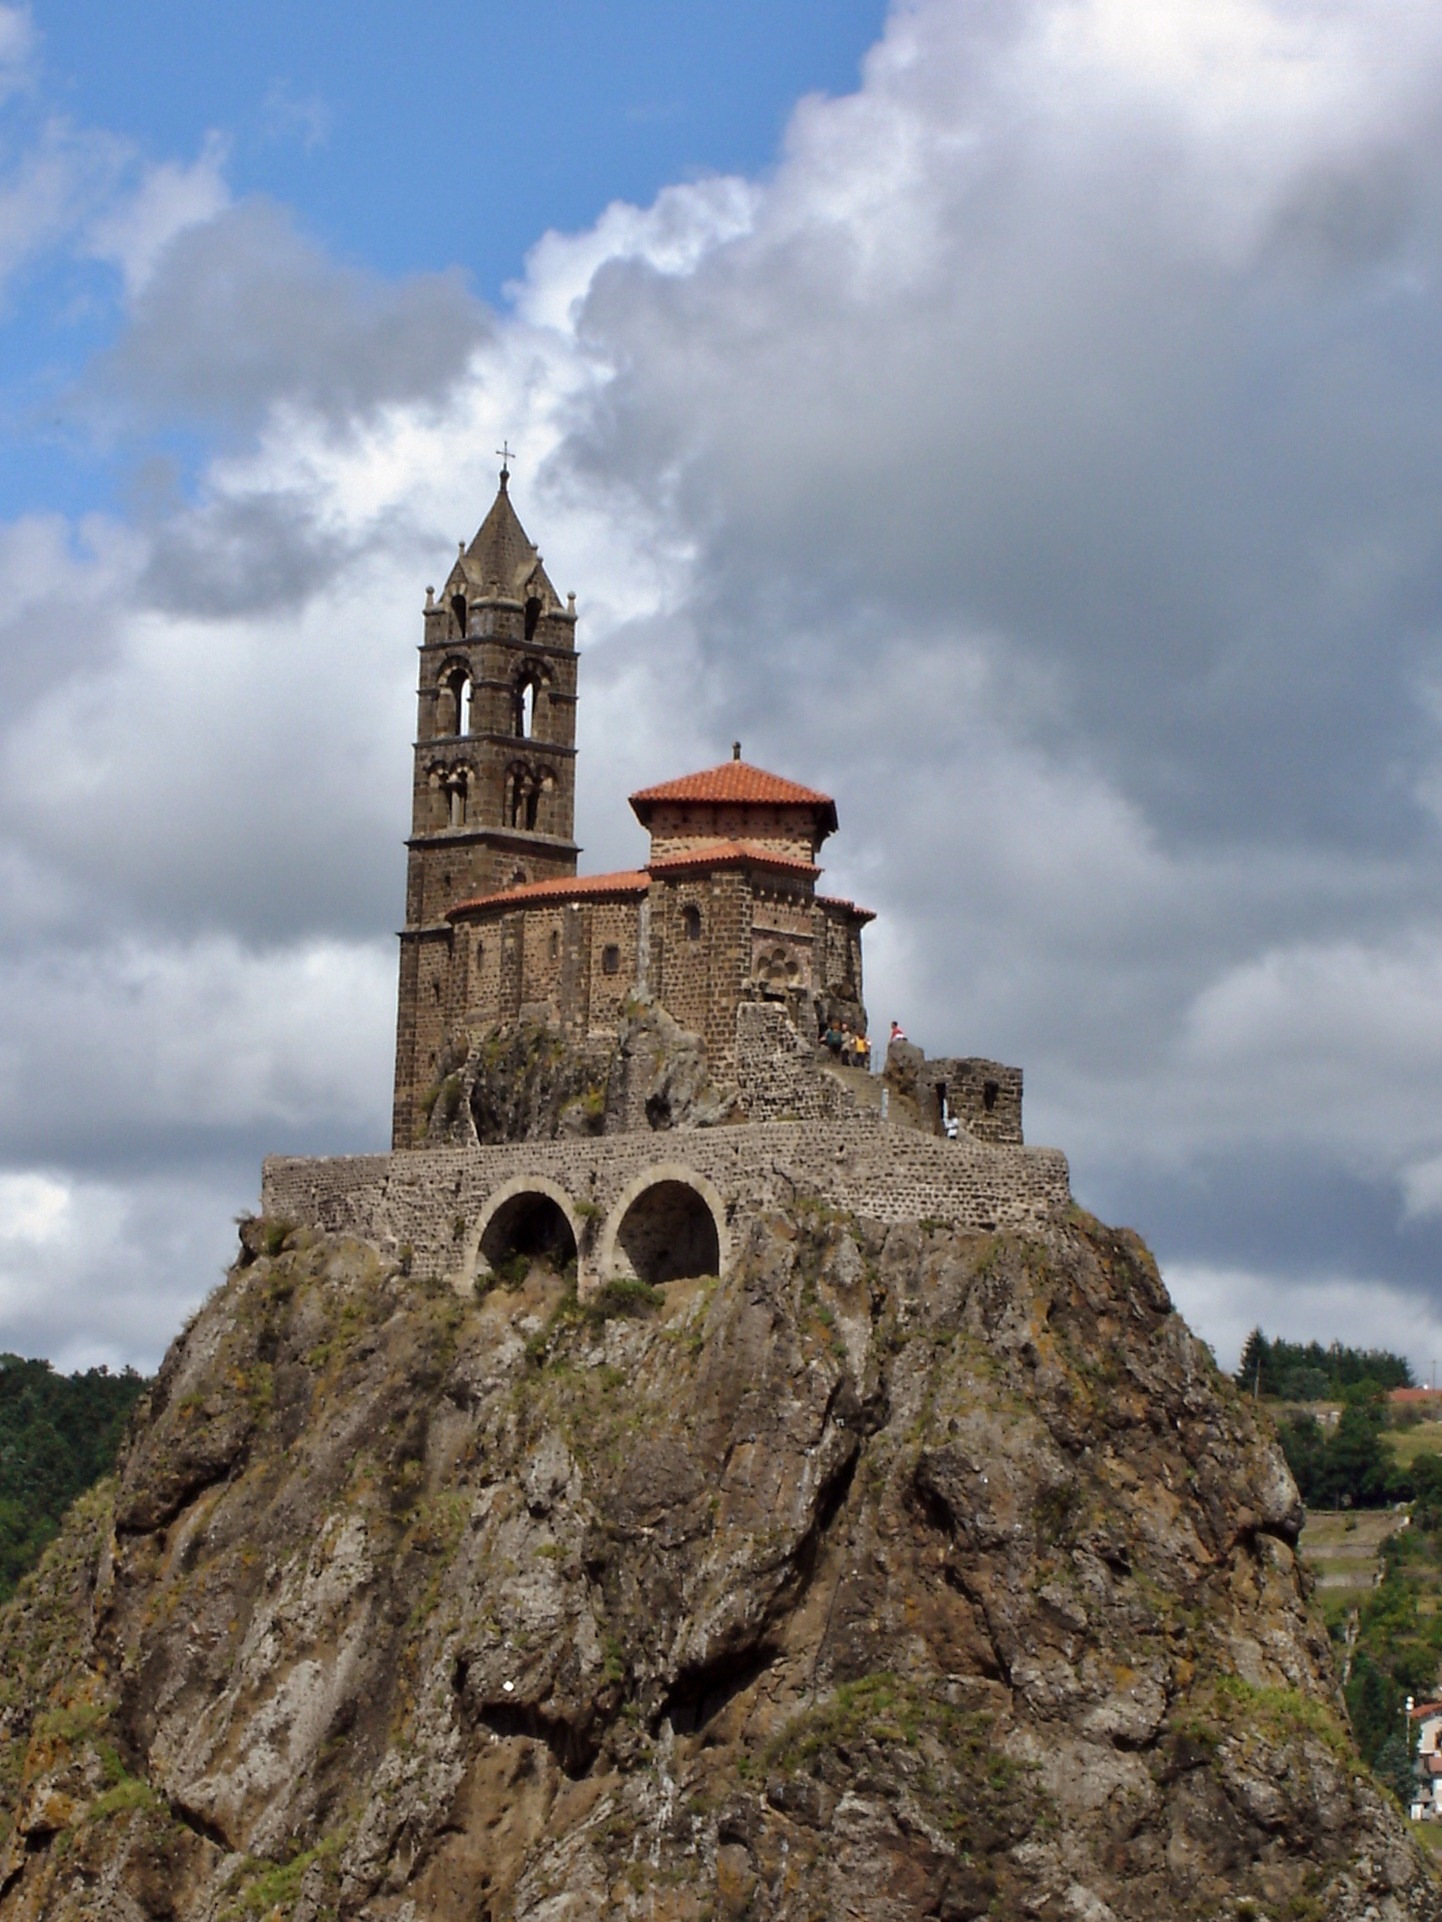
sea, rock, building, tower, castle, landmark, church, place of worship, bell tower, ruins, monastery, puy in velay, michel saint rock